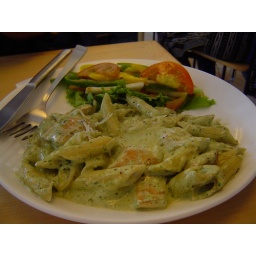
Pinne in white sauce with chicken